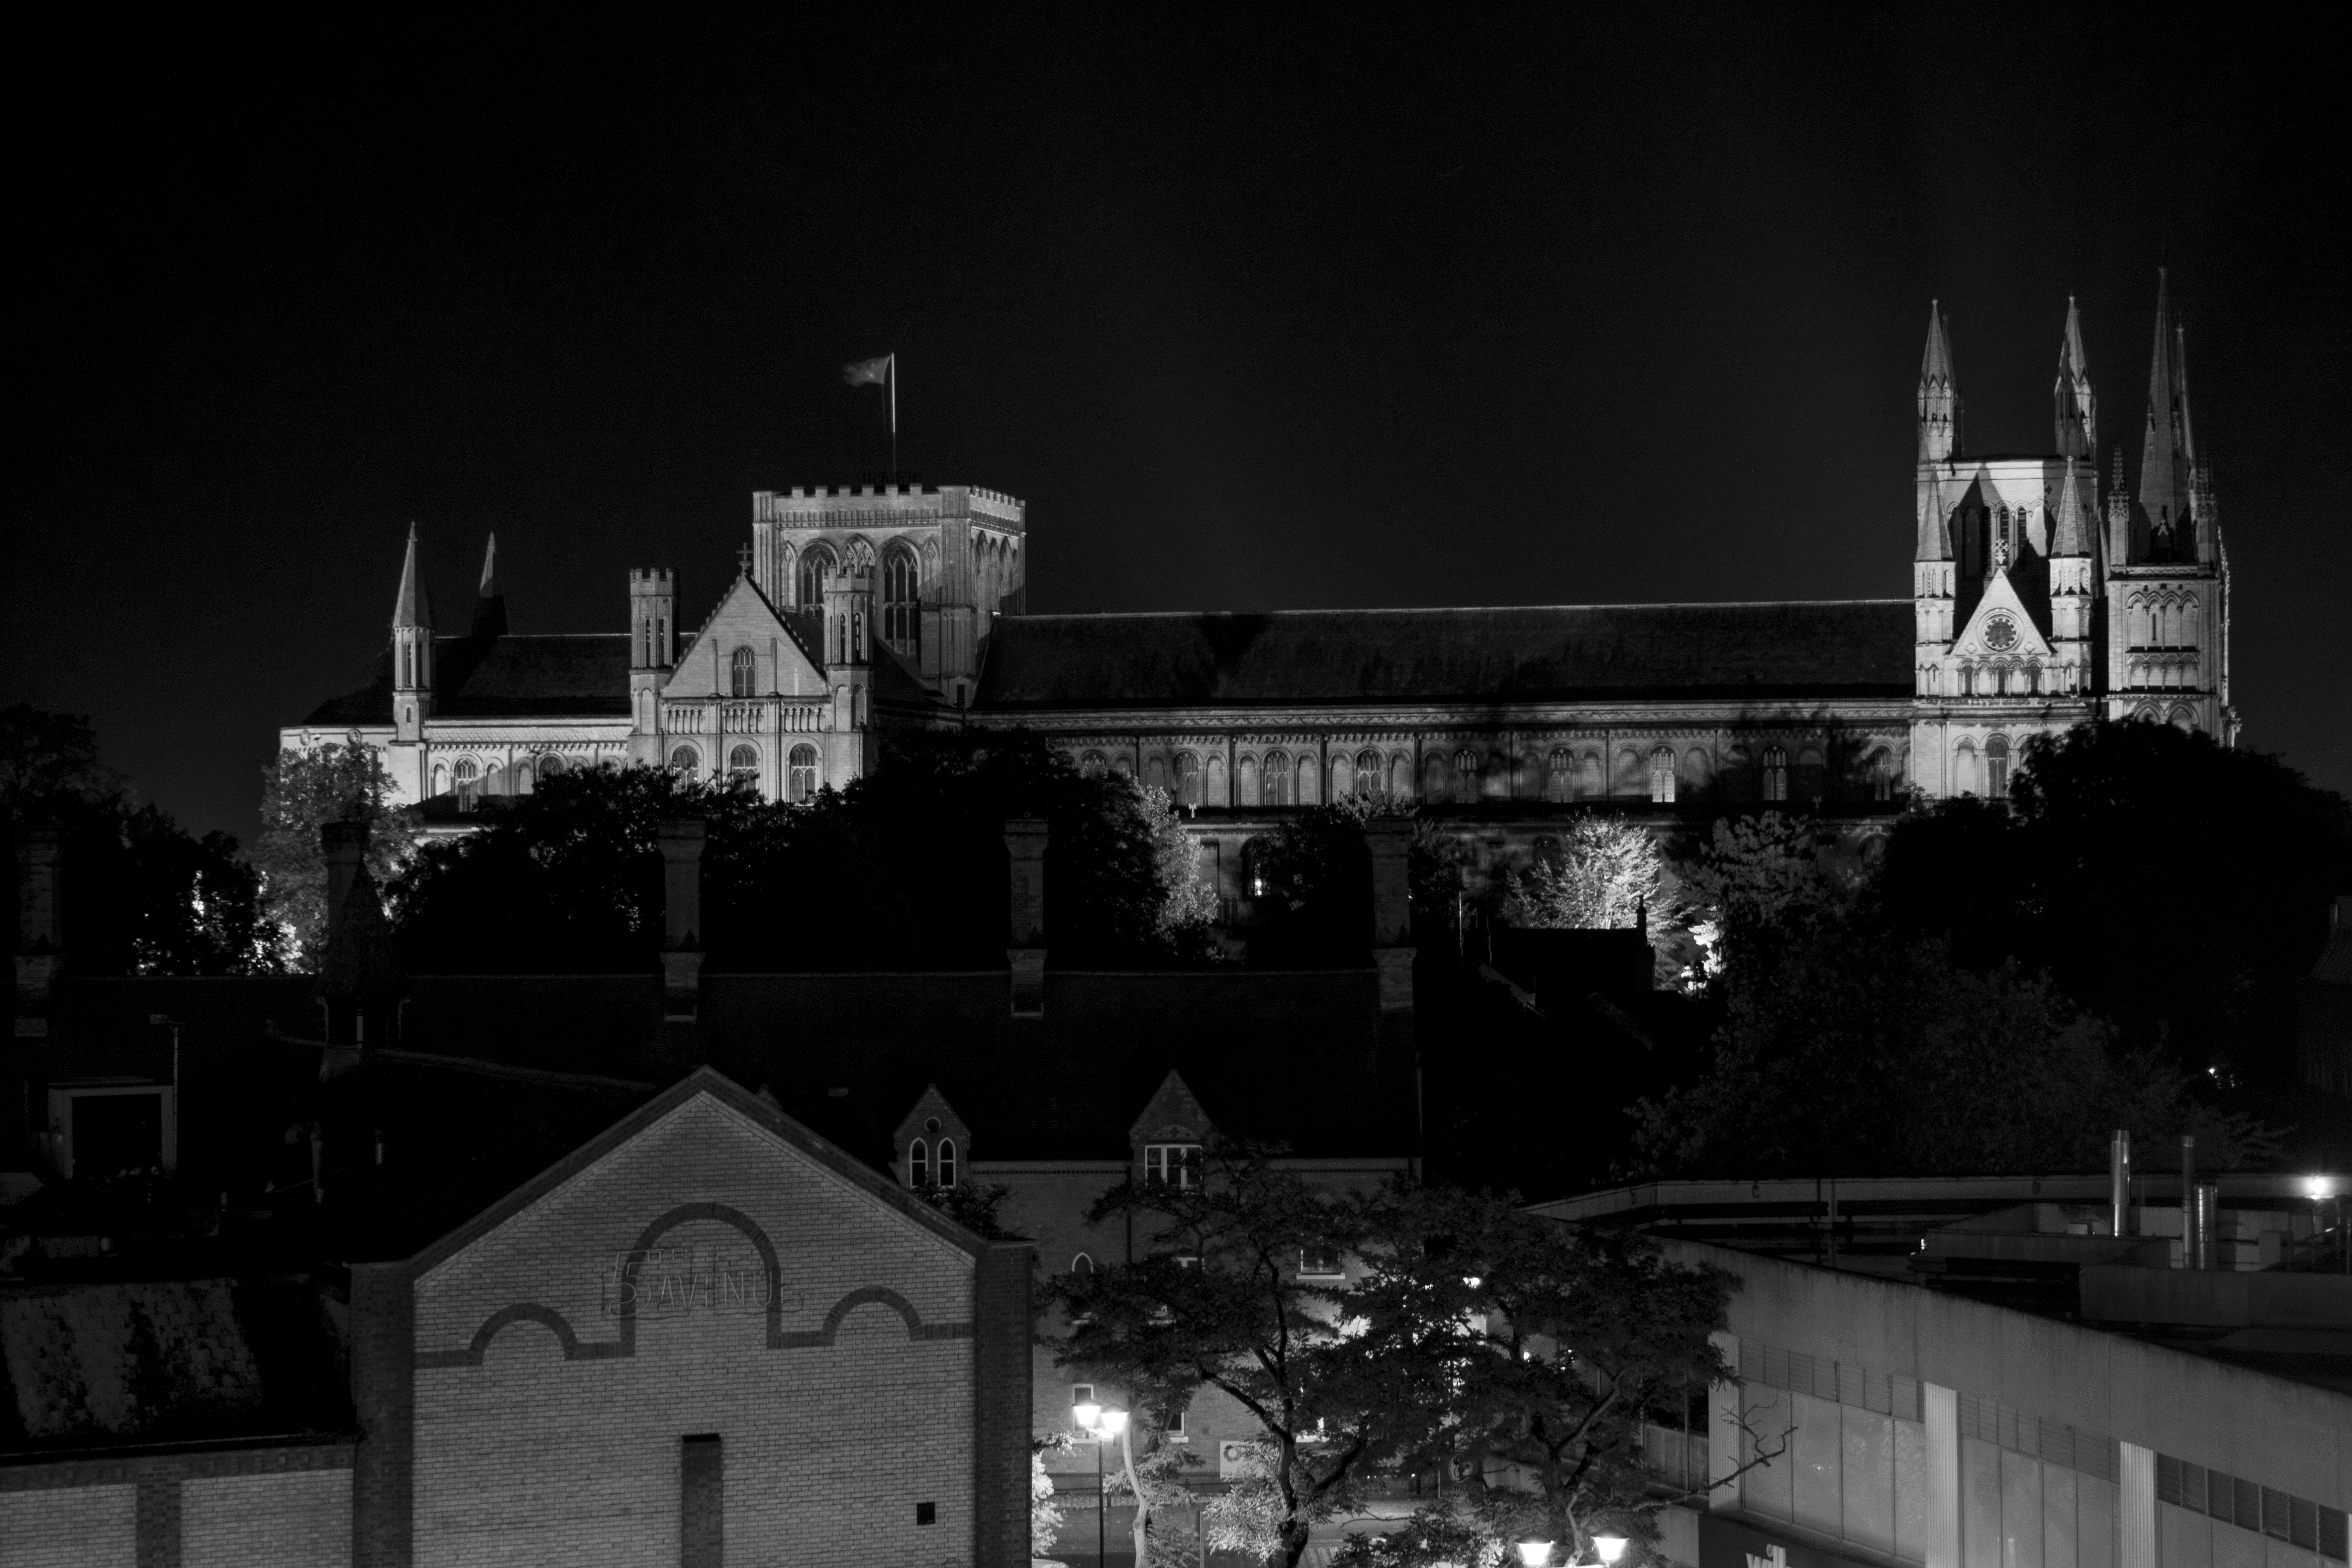
light, black and white, skyline, night, photography, city, cityscape, landmark, darkness, cathedral, black, monochrome, uk, blackandwhite, shape, metropolis, peterborough, peterboroughcathedral, monochrome photography, human settlement